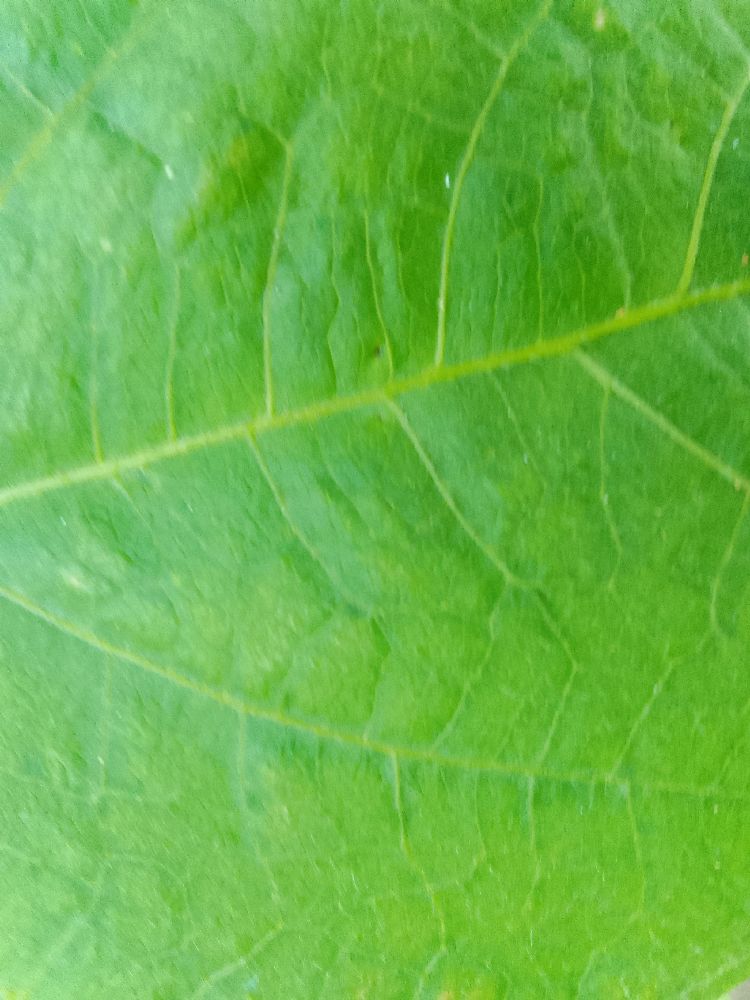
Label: healthy